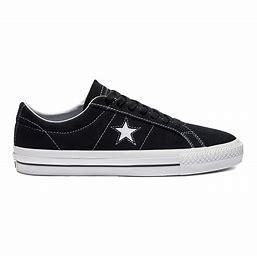
Brand: Converse
Model: One Star Pro